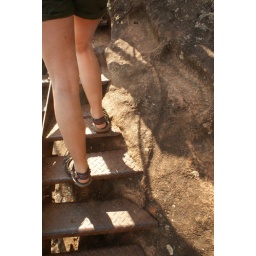
Sigirya. The lion rock in the ancient cities